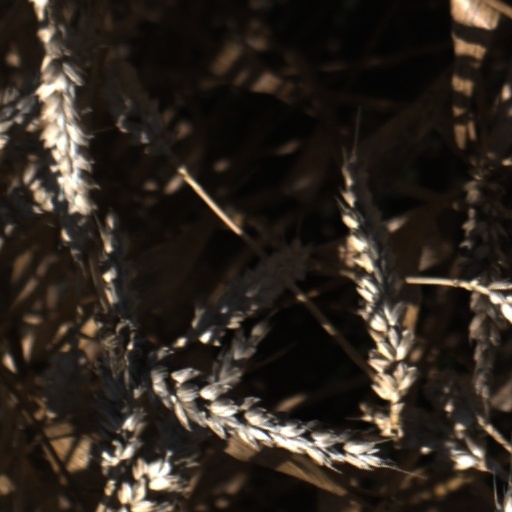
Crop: wheat